2019 FIM CEV Moto3 Junior World Championship

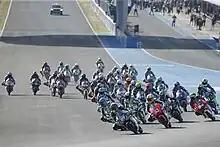
Race start at Valencia

The 2019 FIM CEV Moto3 Junior World Championship was the eighth CEV Moto3 season and the sixth under the FIM.